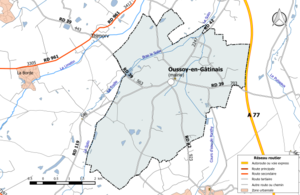
Carte du réseau routier de la commune de fr:Oussoy-en-Gâtinais.
Oussoy-en-Gâtinais est une commune française, située dans le département du Loiret en région Centre-Val de Loire.